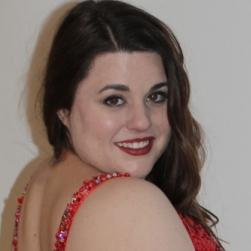
Age: 32